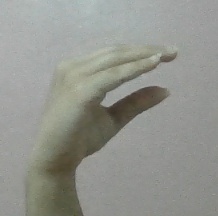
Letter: jeem